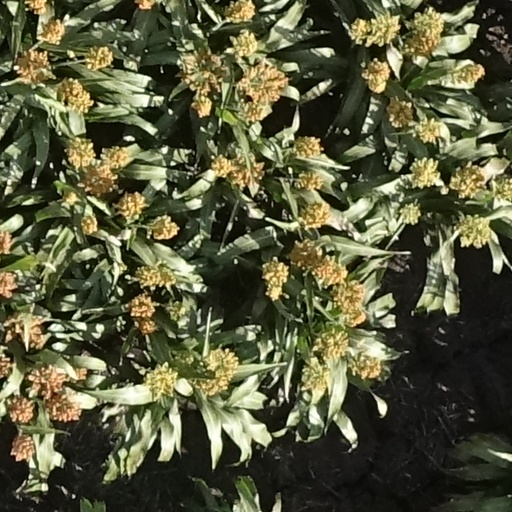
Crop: sorghum